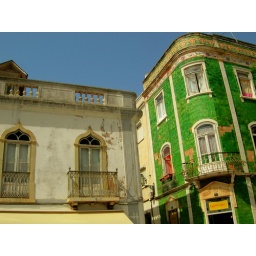
the green house in lagos